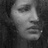
Emotion: sad